2015 AFL Grand Final

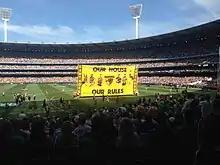
Hawthorn's banner. The message, "Our House, Our Rules", refers to the fact that the MCG is Hawthorn's home ground.

Similar to previous grand finals, the grand final provided both pre-match and post-match entertainment, with English singer Ellie Goulding, Canadian musician Bryan Adams and American musician Chris Isaak performing on the day. Australian singer Kate Ceberano performed the national anthem, and musician Mike Brady performed his famous football song, "Up There Cazaly" as he had done at several grand finals before and since.